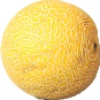
Label: Cantaloupe 1